Faith Kipyegon

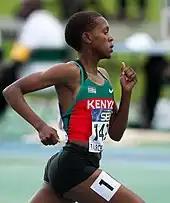
Kipyegon at the 2012 World Junior Championships in Barcelona.

Running barefoot again, Kipyegon improved by two places and won the individual gold medal at the 2011 edition in Punta Umbria, Spain, adding a silver with her team. A few months later, she raced the 1500 m at the World Youth Championships in Villeneuve-d'Ascq, France, taking the women's crown, ahead of two Ethiopian runners with a time of 4:09.48, breaking the championship record in the process.